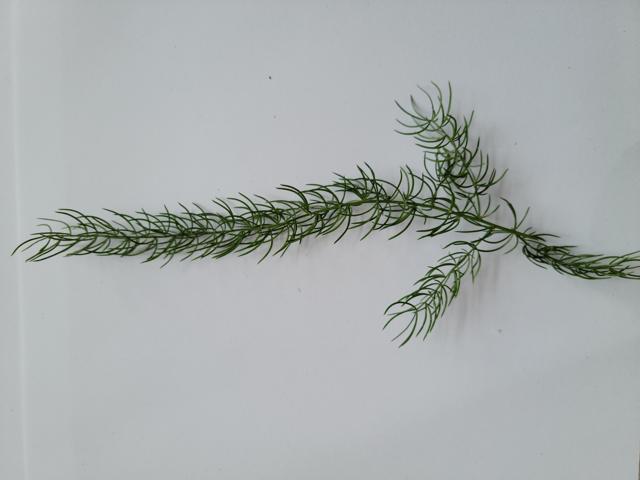
Plant: shotomuli